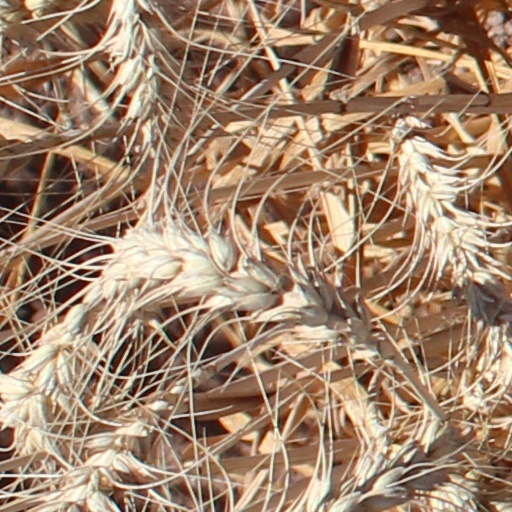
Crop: wheat